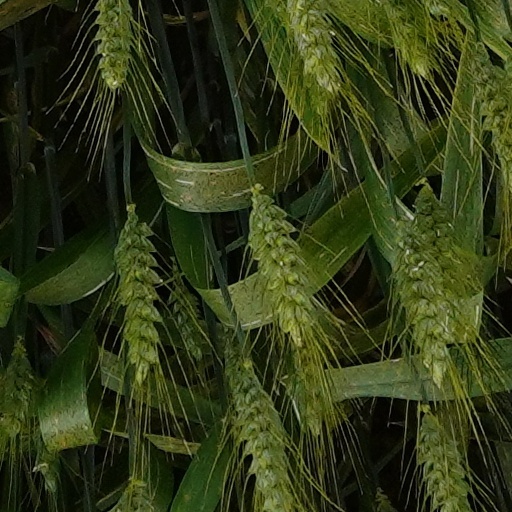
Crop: wheat